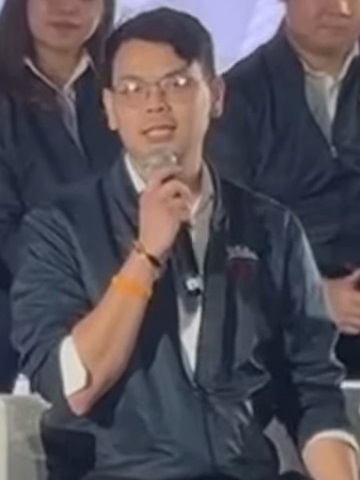
ไชยชนก ชิดชอบ

| name = ไชยชนก ชิดชอบ
| image = Chaichanok.jpg
| office = พรรคภูมิใจไทย|เลขาธิการพรรคภูมิใจไทย
| term_start = 24 มีนาคม พ.ศ. 2567()
| subterm = หัวหน้าพรรค
| suboffice = อนุทิน ชาญวีรกูล
| predecessor = ศักดิ์สยาม ชิดชอบ
| office2 = สภาผู้แทนราษฎรไทย|สมาชิกสภาผู้แทนราษฎรสมาชิกสภาผู้แทนราษฎรจังหวัดบุรีรัมย์|จังหวัดบุรีรัมย์ เขต 2
| term_start2 = 14 พฤษภาคม พ.ศ. 2566()
| birth_place = อำเภอเมืองบุรีรัมย์ จังหวัดบุรีรัมย์ ประเทศไทย
| citizenship = ไทย
| religion = ศาสนาพุทธ|พุทธ
| party = พรรคภูมิใจไทย|ภูมิใจไทย (2565–ปัจจุบัน)
| mother = กรุณา ชิดชอบ
| father = เนวิน ชิดชอบ
ไชยชนก ชิดชอบ (เกิด 14 กรกฎาคม พ.ศ. 2533) เป็นนักการเมืองชาวไทย บุตรชายของเนวิน ชิดชอบ และกรุณา ชิดชอบ ปัจจุบันเป็นสมาชิกสภาผู้แทนราษฎรจังหวัดบุรีรัมย์ เขต 2 และเลขาธิการพรรค|เลขาธิการพรรคภูมิใจไทย อดีตประธานเจ้าหน้าที่บริหารบุรีรัมย์ ยูไนเต็ด อีสปอร์ต
== ประวัติ ==
ไชยชนกเกิดวันที่ 14 กรกฎาคม พ.ศ. 2533 เป็นบุตรชายคนโตของเนวิน ชิดชอบ ประธานสโมสรฟุตบอลบุรีรัมย์ ยูไนเต็ด และ กรุณา ชิดชอบ อดีตนายกองค์การบริหารส่วนจังหวัดบุรีรัมย์ ไชยชนกได้รับการผลักดันให้เดินทางไปศึกษาที่ประเทศอังกฤษ สหราชอาณาจักร ตั้งแต่ปี พ.ศ. 2541 ขณะที่อายุ 8 ปี โดยจบการศึกษาระดับไฮสกูลที่โรงเรียน Millfield Preparatory School จากนั้นเข้าศึกษาต่อในระดับอุดมศึกษา ในสาขาเศรษฐศาสตร์การเงิน ของมหาวิทยาลัยแห่งหนึ่งในกรุงลอนดอน ก่อนเปลี่ยนไปศึกษาต่อในด้านการจัดการการเงินระหว่างประเทศ
ไชยชนกใช้เวลาศึกษาในประเทศอังกฤษเป็นเวลา 17 ปี จนกระทั่งในปี พ.ศ. 2558 ขณะที่ไชยชนกอายุ 25 ปี จึงเดินทางกลับประเทศไทย และสมัครเข้าการเกณฑ์ทหารในประเทศไทย|รับราชการทหารทันที เป็นทหารกองประจำการ สังกัดกองทัพบกไทย|กองทัพบก ผลัด 1
== การทำงาน ==
=== กีฬา ===
ในด้านกีฬา ไชยชนกมีความสนใจในด้านกีฬา โดยเฉพาะฟุตบอล จึงเข้ามาช่วยบิดาดูแลสโมสรฟุตบอลบุรีรัมย์ ยูไนเต็ด และสนามแข่งรถ ช้าง อินเตอร์เนชั่นแนล เซอร์กิต รวมถึงยังเป็นผู้ก่อตั้งบุรีรัมย์ ยูไนเต็ด อีสปอร์ต และมีส่วนร่วมนำทีมชนะเลิศการแข่งขันอารีนาออฟเวเลอร์ ทั้งโปรลีก 2 สมัย (ฤดูหนาว พ.ศ. 2562 และฤดูร้อน พ.ศ. 2563) และระดับนานาชาติในปี พ.ศ. 2564 โดยไชยชนกมีประวัติการทำงานด้านกีฬา ดังนี้
* 16 เมษายน พ.ศ. 2559 - 24 ตุลาคม พ.ศ. 2562 – ผู้จัดการโครงการ บริษัท บุรีรัมย์ยูไนเต็ดอินเตอร์เนชันแนลเซอร์กิต จำกัด
* 25 ตุลาคม พ.ศ. 2562 - 30 เมษายน พ.ศ. 2566 – ผู้จัดการงานอีเวนต์ บริษัท บุรีรัมย์ยูไนเต็ดอินเตอร์เนชันแนลเซอร์กิต จำกัด
* 30 ตุลาคม พ.ศ. 2560 - 15 สิงหาคม พ.ศ. 2564 – รองผู้อำนวยการสายงานการตลาดและการสื่อสาร บริษัท บุรีรัมย์ ยูไนเต็ด จำกัด
* 16 ตุลาคม พ.ศ. 2564 - 30 เมษายน พ.ศ. 2566 – ที่ปรึกษา บริษัท บุรีรัมย์ ยูไนเต็ด จำกัด
* 1 มกราคม พ.ศ. 2563 - 30 เมษายน พ.ศ. 2566 – ประธานเจ้าหน้าที่บริหาร บริษัท บุรีรัมย์อีสปอร์ต จำกัด
=== การเมือง ===
เนวินได้เปิดตัวไชยชนกเป็นว่าที่ผู้สมัครสมาชิกสภาผู้แทนราษฎรจังหวัดบุรีรัมย์ของพรรคภูมิใจไทย ในพิธีทำบุญเปิดอาคารสำนักงานพรรคภูมิใจไทย อำเภอนางรอง จังหวัดบุรีรัมย์ เมื่อวันที่ 26 มิถุนายน พ.ศ. 2565 และต่อมาไชยชนกสมัครเป็นสมาชิกพรรคภูมิใจไทยเมื่อวันที่ 16 ธันวาคม ปีเดียวกัน โดยไชยชนกเป็นผู้สมัครสมาชิกสภาผู้แทนราษฎรจังหวัดบุรีรัมย์รุ่นที่ 3 ของตระกูลชิดชอบ ต่อจากชัย ชิดชอบ ผู้เป็นปู่ และเนวินผู้เป็นบิดา
ในการเลือกตั้งสมาชิกสภาผู้แทนราษฎรไทยเป็นการทั่วไป พ.ศ. 2566 ไชยชนกลงสมัครรับเลือกตั้งสมาชิกสภาผู้แทนราษฎรจังหวัดบุรีรัมย์ จังหวัดบุรีรัมย์ในการเลือกตั้งสมาชิกสภาผู้แทนราษฎรไทยเป็นการทั่วไป พ.ศ. 2566#เขต 2|เขต 2 และได้รับเลือกตั้งเป็นสมัยแรก ต่อมาเมื่อวันที่ 24 มีนาคม พ.ศ. 2567 ที่ประชุมใหญ่สามัญ​ประจำปีของพรรคภูมิใจไทย ได้มีมติเลือกไชยชนกเป็นเลขาธิการพรรค|เลขาธิการพรรคภูมิใจไทย แทนศักดิ์สยาม ชิดชอบ ผู้เป็นอา ที่ลาออกจากตำแหน่ง
== ดูเพิ่ม ==
* เนวิน ชิดชอบ
* กรุณา ชิดชอบ
* บุรีรัมย์ ยูไนเต็ด อีสปอร์ต
* พรรคภูมิใจไทย
== เครื่องราชอิสริยาภรณ์ ==
ราชกิจจานุเบกษา, พระบรมราชโองการ ประกาศ เรื่อง พระราชทานเครื่องราชอิสริยาภรณ์อันเป็นที่เชิดชูยิ่งช้างเผือกและเครื่องราชอิสริยาภรณ์อันมีเกียรติยศยิ่งมงกุฎไทย ชั้นต่ำกว่าสายสะพาย ประจำปี ๒๕๖๗, เล่ม ๑๔๑ ตอนพิเศษ ๓ ข หน้า ๖, ๑๓ สิงหาคม ๒๕๖๗
== อ้างอิง ==
== แหล่งข้อมูลอื่น ==
*
*
หมวดหมู่:สกุลชิดชอบ
หมวดหมู่:นักการเมืองไทย
หมวดหมู่:เนวิน ชิดชอบ
หมวดหมู่:สโมสรฟุตบอลบุรีรัมย์ ยูไนเต็ด
หมวดหมู่:สมาชิกสภาผู้แทนราษฎรจังหวัดบุรีรัมย์
หมวดหมู่:พรรคภูมิใจไทย